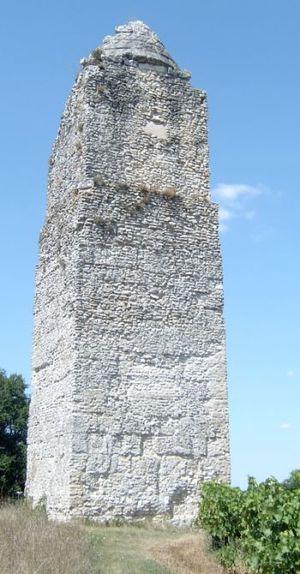
La Tour de Pirelonge est une tour en pierre gallo-romaine, aussi appelée pile, située à l'est de Saujon, sur le territoire de la commune de Saint-Romain-de-Benet.
La pile, dite plus précisément pile romaine, pile gallo-romaine, pile funéraire, est une sorte de tour élevée, de plan carré ou rectangulaire, plus rarement circulaire, constituant un monument funéraire. Les piles, élevées entre le Iᵉʳ et le IVᵉ siècle, se retrouvent dans les zones d’occupation romaine. Les piles portent souvent un nom local, comme « tourasse » ou « tourraque » en Gascogne ou en Languedoc.
L'histoire du département de la Charente-Maritime, en tant qu'entité administrative, commence le 22 décembre 1789 par un décret de l'Assemblée constituante. Ce dernier n'entre cependant en vigueur que quelques mois plus tard, le 4 mars 1790. Fondé sur des considérations géographiques — le cours inférieur de la Charente — le département est alors nommé « Charente-Inférieure », appellation conservée jusqu'en 1941, date à laquelle il prendra le nom de « Charente-Maritime », dénomination soulignant sa situation sur le littoral atlantique.